Sétif

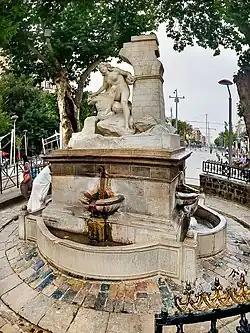
Ain Fouara fountain

In 2018, the carbon dioxide emissions per capita in Setif city were 1.84 tonnes per year, while in Setif province, the emissions per capita were 1.93 tonnes per year. In comparison, the carbon dioxide emissions per capita in Algeria were 1.77 tonnes per year.